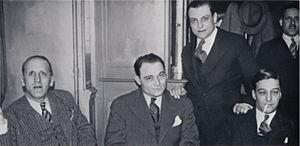
Le milieu marseillais désigne le crime organisé en provenance ou opérant dans la ville française de Marseille et sa région proche. Entré dans l'imaginaire collectif de la ville et associé à son image, il fait l'objet d'une littérature abondante et inspire de nombreuses fictions.
Simon Pierre Sabiani, né le 14 mai 1888 à Casamaccioli et mort le 29 septembre 1956 à Barcelone, est un politicien et homme d'affaires français, héros de la Première Guerre mondiale, puis collaborateur avec l'Occupant pendant la Seconde Guerre mondiale. Socialiste marseillais, il rejoint brièvement le Parti communiste français après la Révolution d'octobre avant de rejoindre le Parti d'action socialiste de Paul-Louis, qui deviendra le Parti d'unité prolétarienne, situé entre le PC et la SFIO. Exclu en 1931 de celui-ci en raison de son virage nationaliste, il finit par rejoindre le Parti populaire français de Jacques Doriot, qui embrassera la collaboration.
La French Connection [ˈfɹɛnt͡ʃ kəˈnɛkʃən], parfois appelée Corsican Connection [ˈkɔːsɪkən kəˈnɛkʃən], désigne l'ensemble des acteurs qui prennent part à l'exportation d'héroïne aux États-Unis depuis la France, des années trente aux années soixante-dix. Il s'agit de réseaux et équipes implantés pour la plupart à Marseille et Paris. Importée en France depuis l'Orient, la morphine-base issue du pavot est transformée en héroïne dans des laboratoires installés dans la région marseillaise, puis est expédiée aux États-Unis et au Canada par différents canaux. Les trafiquants français sont à cette époque les principaux fournisseurs des organisations criminelles américaines et le crime organisé corse joue un rôle central dans le trafic.